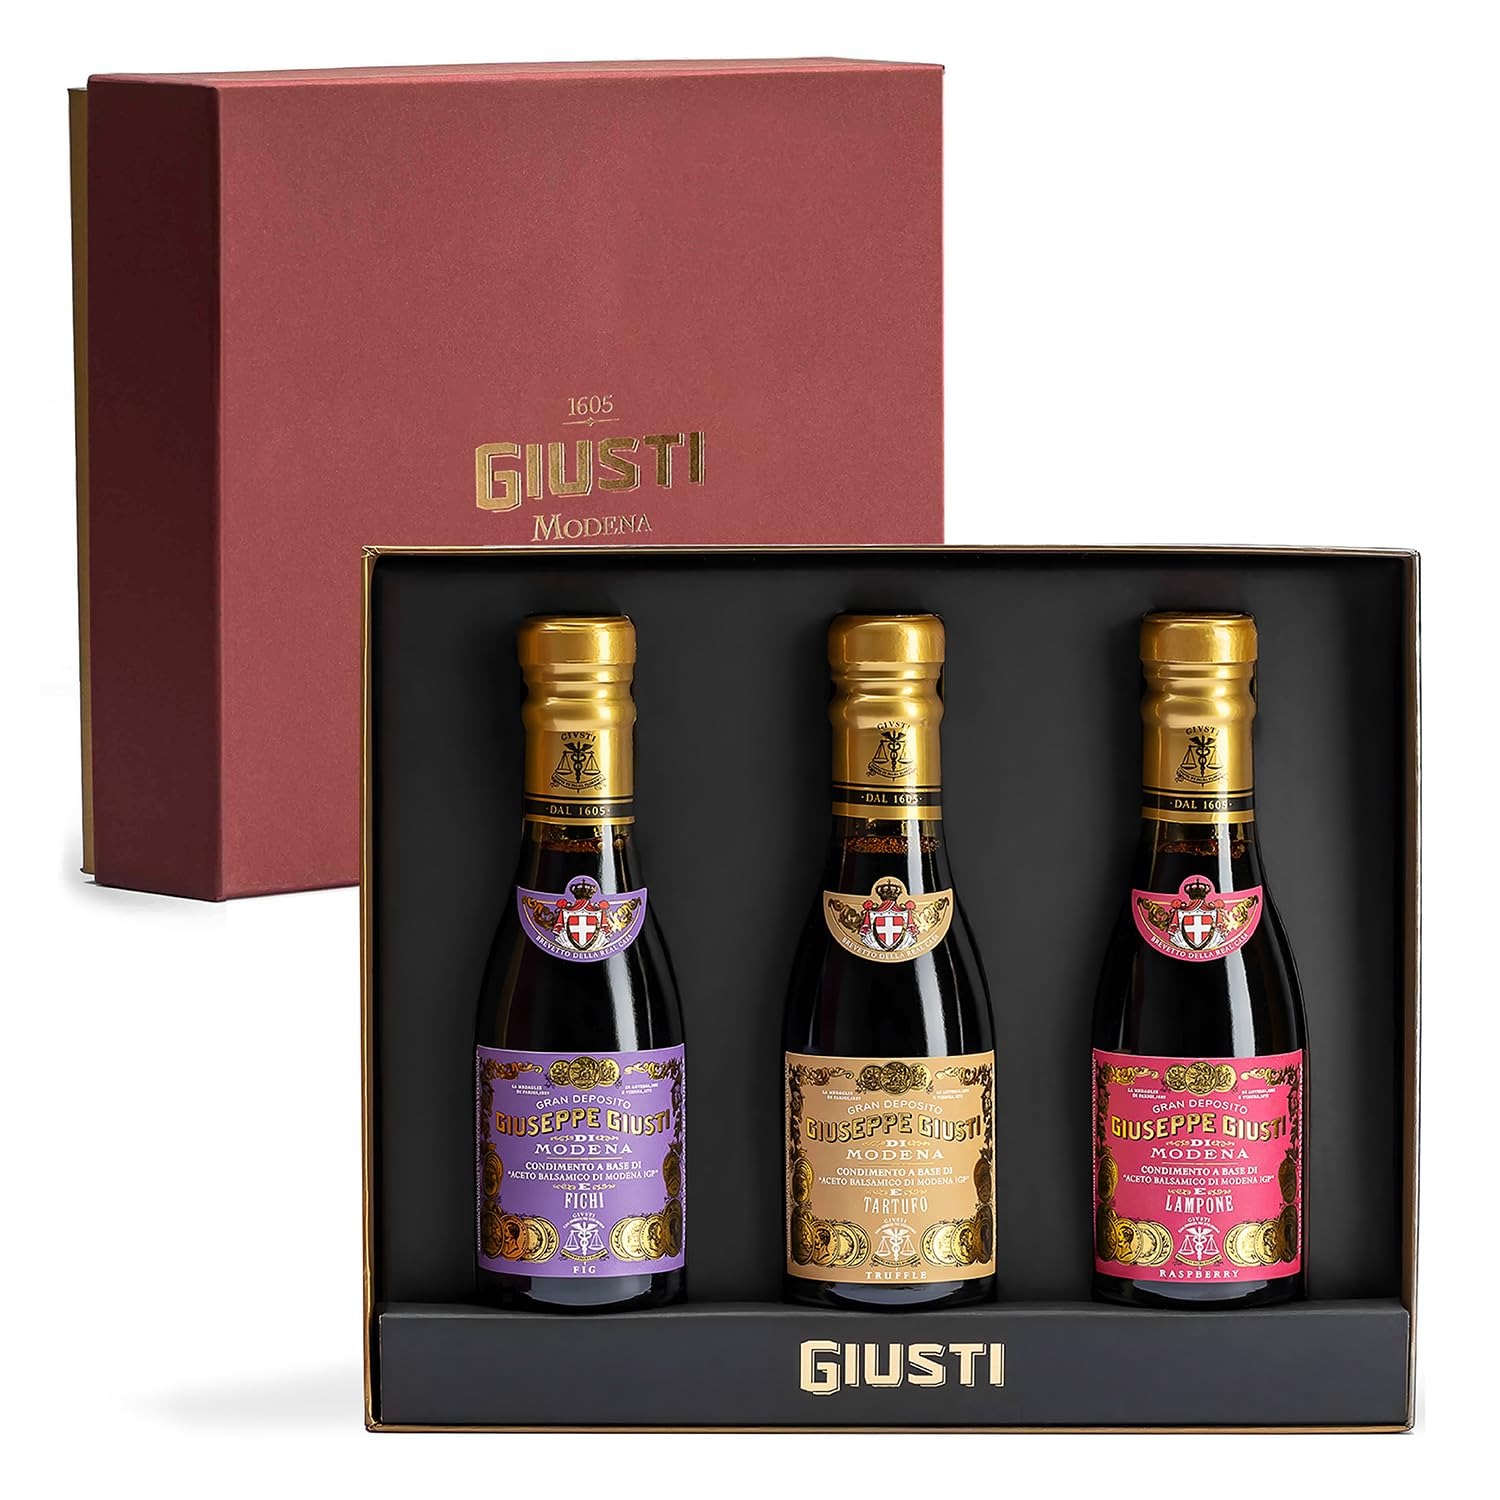
Item Name: Giusti Balsamic Vinegar Trio Gift Set – Premium Italian Aceto Balsamico-Based Condiments With Truffle, Raspberry & Fig in Elegant Gift Box, Italian Gift Imported From Italy – 3 x 3.38 fl oz (100 ml)
Bullet Point 1: BALSAMIC-BASED DRESSINGS - Developed starting from Giusti's 3 Gold Medals balsamic vinegar of Modena with the addition of black truffles, raspberries, or fig, and left to mature in oak barrels.
Bullet Point 2: MADE WITH BALSAMIC VINEGAR OF MODENA - This flavored balsamic vinegar-based condiment set is created in Modena, Italy with 3 Gold Medals that features the must of cooked grapes and wine vinegar.
Bullet Point 3: ENHANCED TASTE - The base ingredient, 3 Medals Balsamic Vinegar of Modena, is infused with black truffles to bring an earthy rich taste and aroma, and with raspberries and fig to provide delicious sweetness to each balsamic vinegar-based condiment.
Bullet Point 4: VERSATILE- All 3 flavored vinegar-based dressings pair exceptionally well with different meats, however, the truffle balsamic vinegar-based condiment is delicious on fresh egg pasta and omelets, whereas the fruit vinegars suit cheeses and desserts such as ice cream perfectly.
Bullet Point 5: ITALIAN MADE - Premium Condiments based on Balsamic Vinegar of Modena and made in Modena, Italy, by Acetaia Giusti, the oldest producer of Balsamic Vinegar of Modena and a global reference for high-quality Balsamico.
Bullet Point 6: ABOUT GIUSTI - Giusti has been producing Balsamic Vinegar of Modena since 1605, passing down an old family recipe for 17 generations.
Bullet Point 7: PRODUCT OF ITALY - Made in Modena, Italy through a careful selection of quality ingredients. Refined in over four hundred years of history, Acetaia Giusti combines respect for tradition with a modern and sustainable production philosophy, which enhances the people and the territory in which it operates.
Bullet Point 8: MODENA, ITALY - Modena is a small town in the Emilia-Romagna region of northern Italy. Located between two rivers, it features a subtropical climate perfect for growing grapes used in high-quality balsamic vinegar and winemaking. This region is the epitome of gourmet Italian food and condiments.
Bullet Point 9: MAKES A GREAT GIFT - Pair with other products from our line to create a thoughtful gift for holidays, anniversaries, birthdays, employee appreciation, thank you, and hosts. We recommend our best-selling Balsamic Vinegar of Modena - 3 Gold Medals, our White Wine Vinegar Condiment, and our 25-year-old Traditional Balsamic Vinegar of Modena DOP which is always appreciated by foodies, chefs, and home cooks.
Bullet Point 10: VISIT THE GIUSTI STORE - View recipe suggestions and additional gourmet Italian products such as aged balsamic vinegar of Modena, aceto balsamico di modena IGP, balsamic reduction, flavored vinegar, extra virgin olive oil, white wine vinegar, organic vinegar, and gourmet foods made with balsamic vinegar.
Product Description: Giuseppe Giusti Tris Italian Balsamic Vinegar Gift Set. The Perfect Gift. Real Modena Balsamic Vinegar. These traditional balsamic vinegars of Modena are created with the must of cooked grapes and aged wine vinegar. They are then aged to perfection in oak barrels with the addition of aged balsamic vinegar that is extracted from centuries-old casks. Then either truffle is infused in the vinegar, or macerated fig or raspberries are added. There is no sugar added to the flavored vinegar in this balsamic vinegar set. Fig Balsamic Vinegar. Giusti 3 Medals exquisite texture and mouthwatering aroma is perfectly complemented by the subtle sweetness of the fig. The addition of Giusti Fig Balsamic Vinegar enhances any meal it's used in but is perfect on foods such as fresh cheeses, salami, parma ham, and slow-roasted meats. Truffle Balsamic Vinegar. This infused balsamic vinegar has a pleasant balance between the balsamic vinegar and truffles and complements any food, elevating it to the next level. Giusti Truffle Balsamic Vinegar goes well with any dish but truly shines when paired with foods like omelets, fresh egg pasta, and meats such as beef tartare. Raspberry Balsamic Vinegar. Sweet notes are mixed with the rich texture of our balsamic vinegar to create a product with the perfect balance of sweet and sour. Enjoy this raspberry balsamic vinegar on aged cheeses, desserts like vanilla ice cream, and meats such as lamb, veal, and beef. It can also be used to make a delicious balsamic raspberry salad dressing. A Thoughtful Gift for Foodies and Cooks. Giuseppe Giusti Tris Italian Balsamic Vinegar Gift Set makes a thoughtful gift for chefs, cooks, and foodies alike. Present this as a gift to a friend or family member and it will be enjoyed.
Value: 10.14
Unit: Fl Oz

Price: 89.99